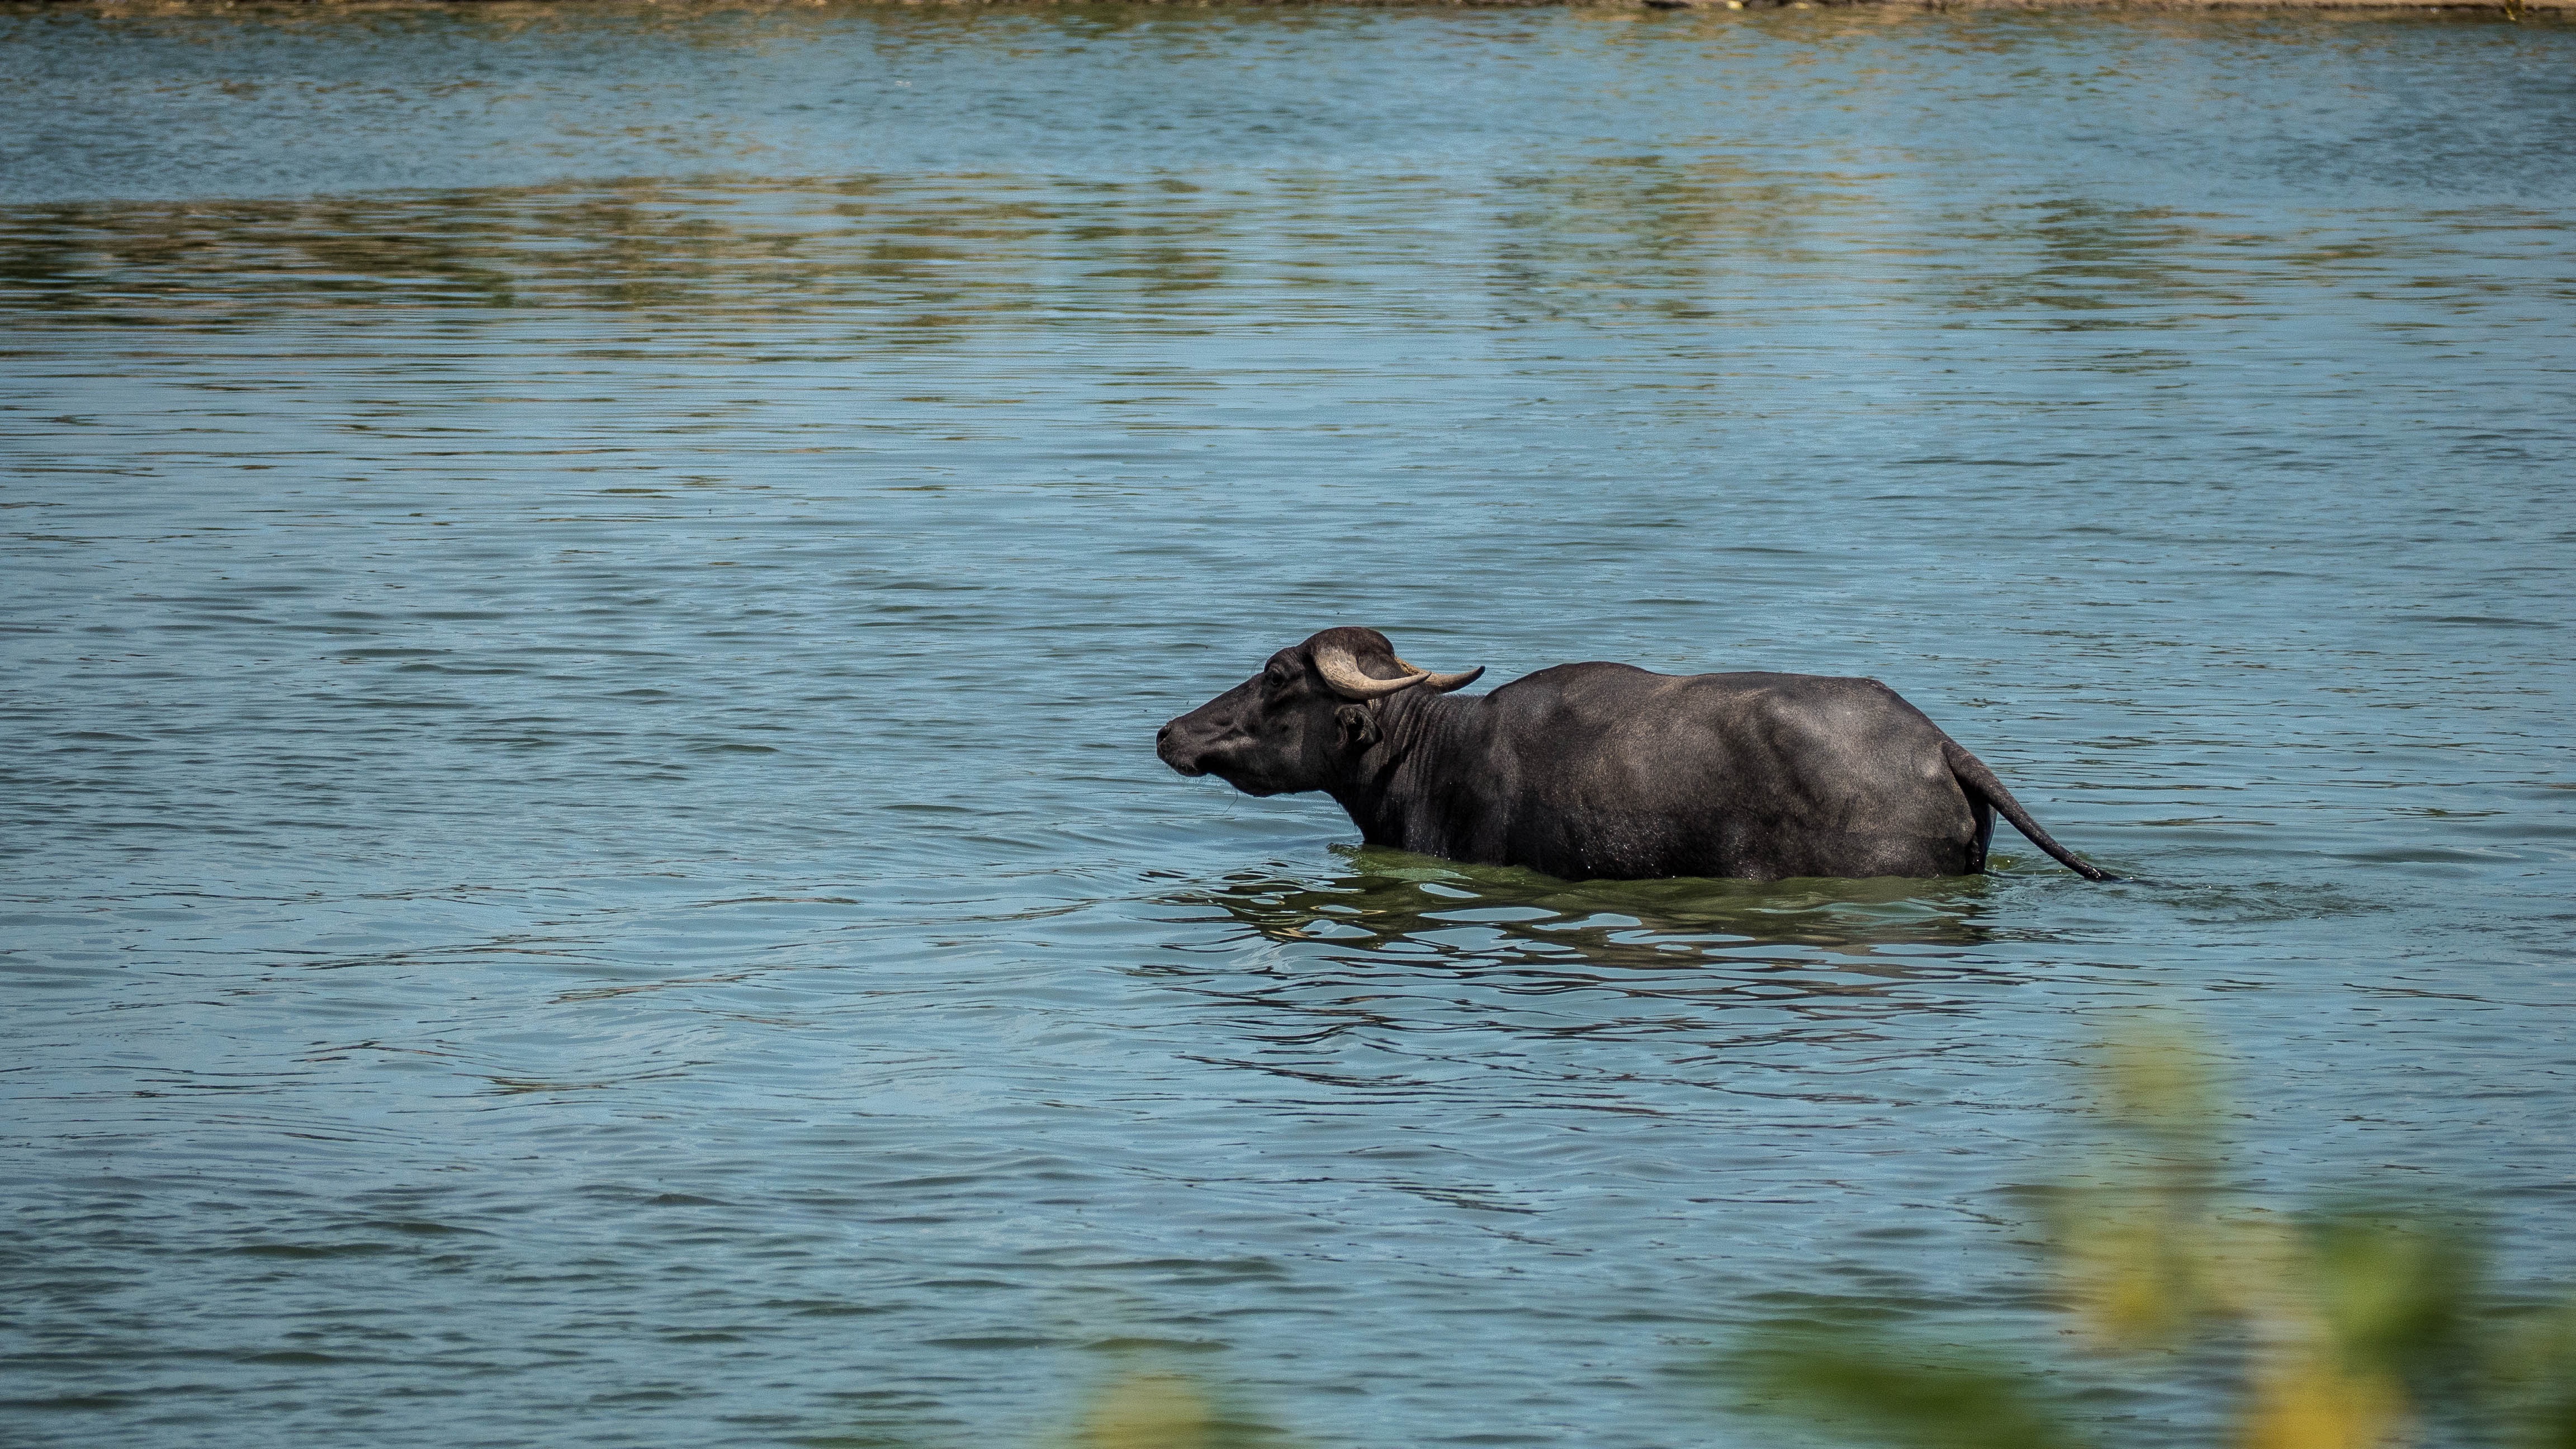
sea, wildlife, mammal, fauna, safari, hippopotamus, water buffalo, cattle like mammal